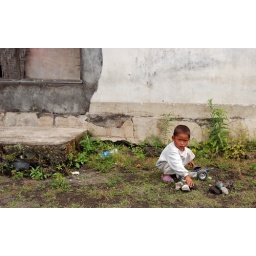
A local boy plays with his toys outside his house below Mt Batur